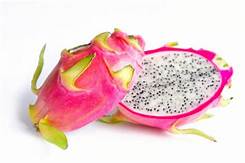
Label: Dragonfruit